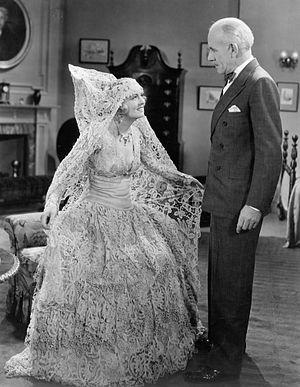
The Bargain est un film américain réalisé par Robert Milton et sorti en 1931.